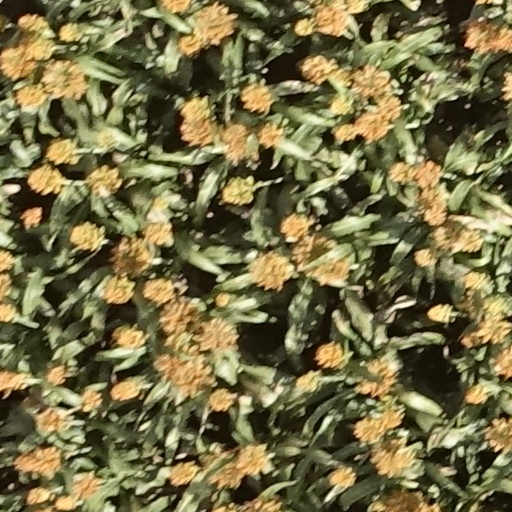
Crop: sorghum